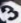
Number: 3